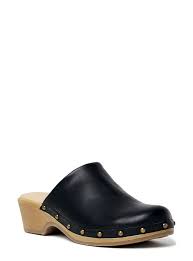
Label: Clog